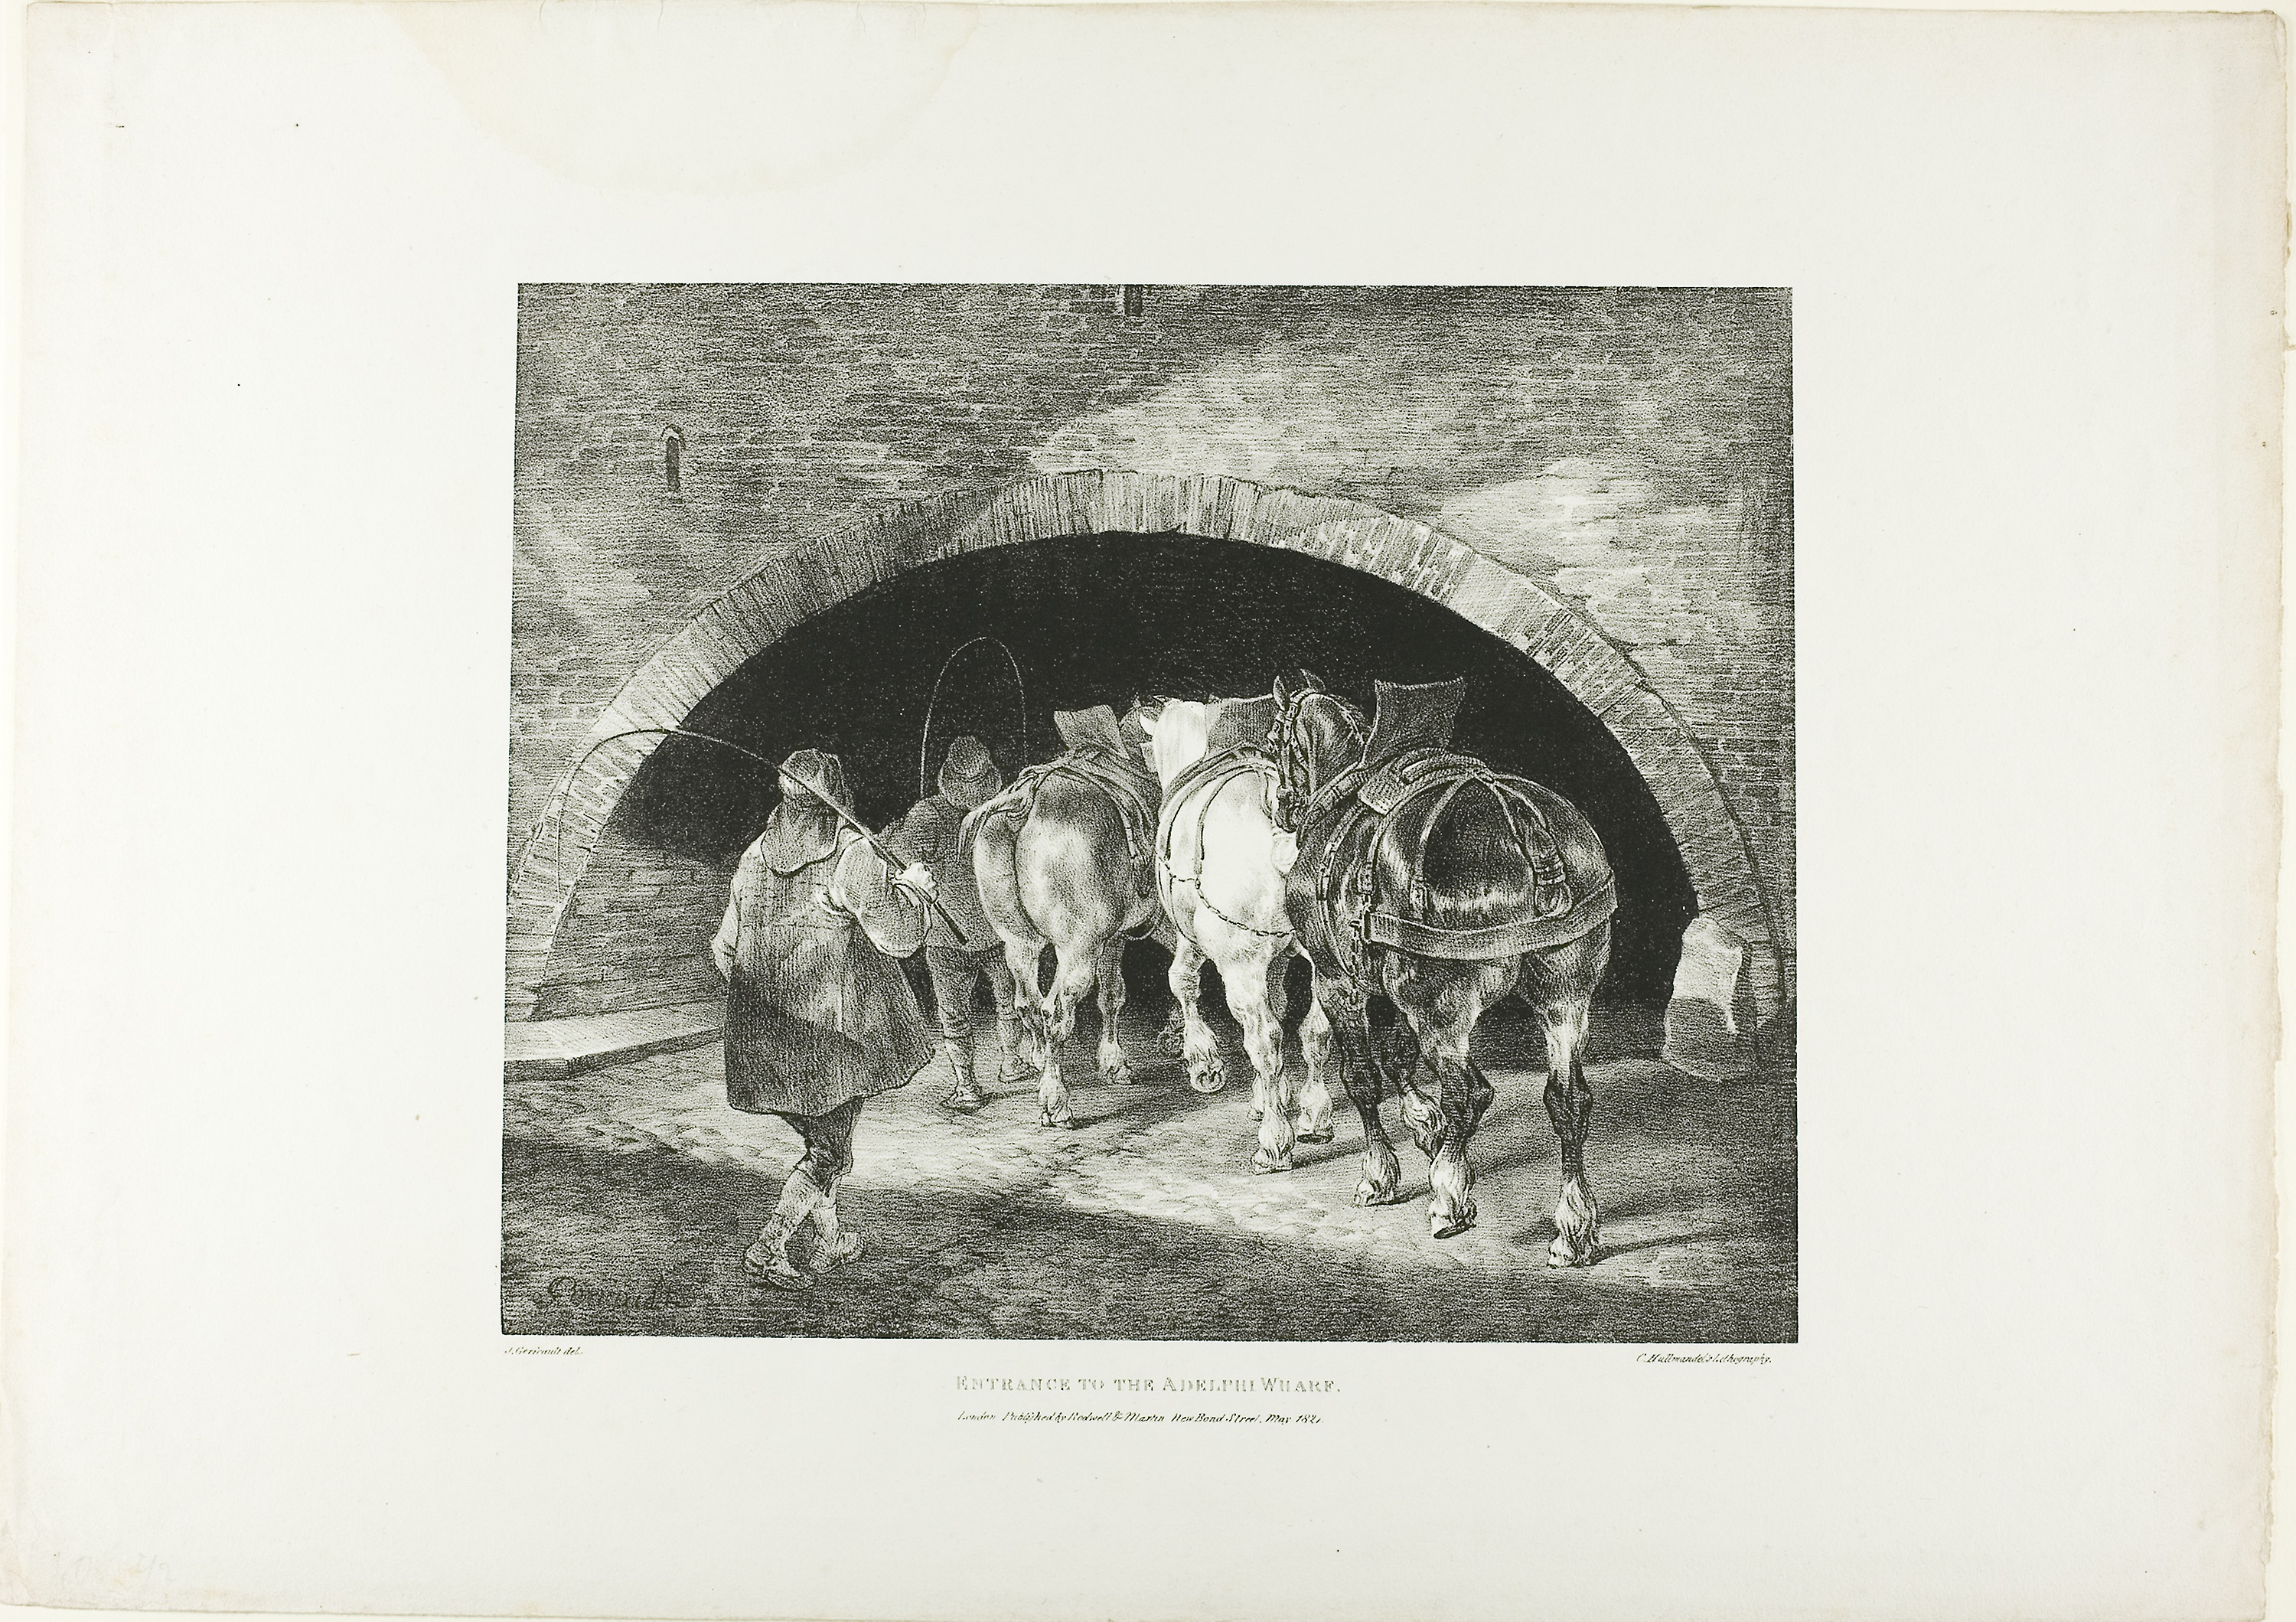
photograph, picture frame, black and white, history, stock photography, art, horse like mammal, arch, visual arts